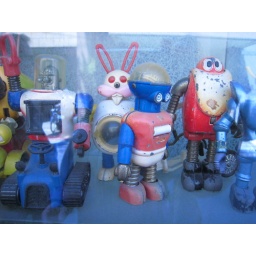
Collection of plastic toys in the window of a barbershop